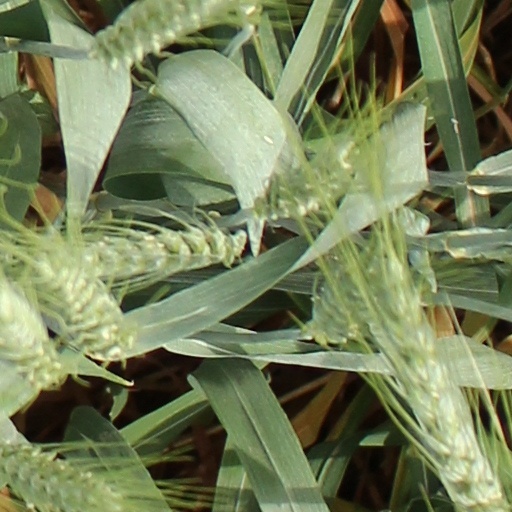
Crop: wheat